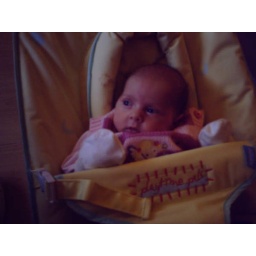
shitey pot in her bouncy chair